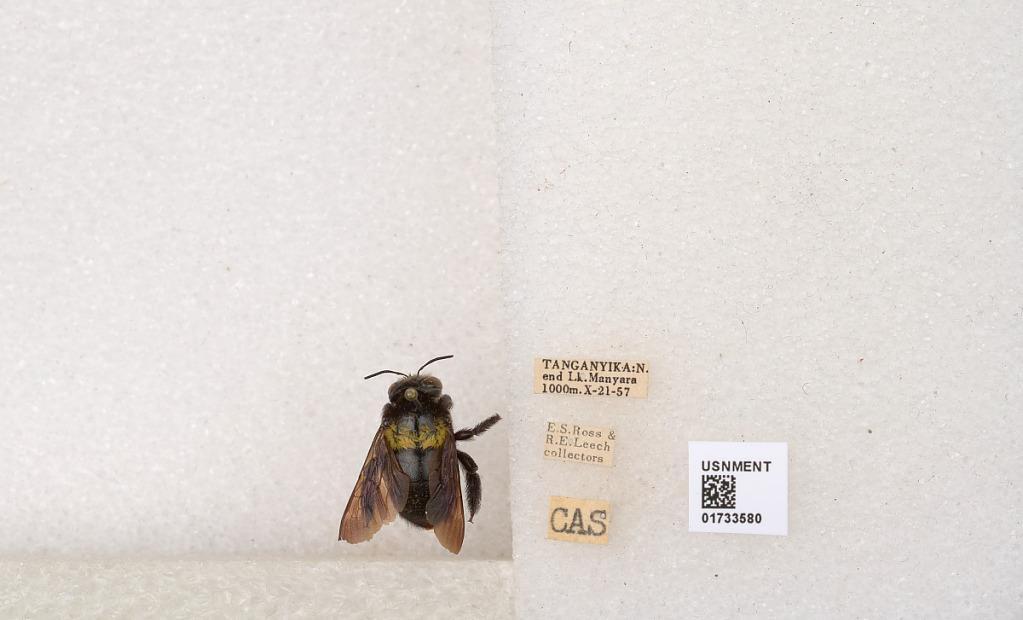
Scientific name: Xylocopa (Koptortosoma) flavicollis (De Geer)
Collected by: E. Ross & R. Leech
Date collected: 1957-10-21
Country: Tanzania
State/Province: Manyara
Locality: N. end L.K. Manyara